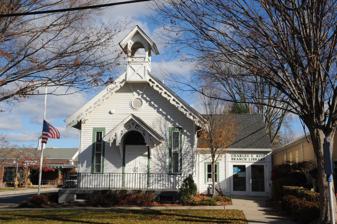
Building: Midland School, Paramus, New Jersey
Country: United States of America
Year built: 1876
United States historic place Midland School U.S. National Register of Historic Places New Jersey Register of Historic Places Midland School in 2015 Show map of Bergen County, New Jersey Show map of New Jersey Show map of the United States Location 239 West Midland Avenue, Paramus, New Jersey Coordinates 40°57′38″N 74°5′23″W / 40.96056°N 74.08972°W / 40.96056; -74.08972 Area 0.5 acres (0.20 ha) Built 1876 NRHP reference No. 78001740 NJRHP No. 616 Significant dates Added to NRHP April 7, 1978 Designated NJRHP April 4, 1977 The Midland School is located in Paramus , Bergen County , New Jersey , United States. The schoolhouse was built in 1876 and added to the National Register of Historic Places on April 7, 1978. The building is currently used as the Charles E. Reid branch of the Paramus Public Library and should not be confused with the later-built elementary school next door which is also named Midland School. See also National Register of Historic Places listings in Bergen County, New Jersey References